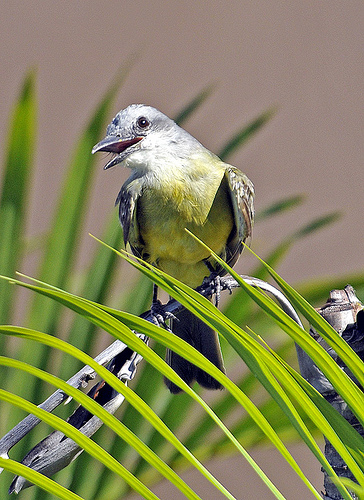
the bird has a small bill and a yellow breast.
a small gray and light green colored bird with a narrow beak.
a small bird with a yellow belly and gray feathers.
this bird has a yellow belly and breast with a gray crown and pointy bill.
a small light green chest bird with light grey head and small brown eyes
this gray bird has a yellow breast and belly and a pointed beak.
this bird has wings that are black and has a yellow belly
this bird is grey with yellow and has a long, pointy beak.
this particular bird has a belly that is yellow with black patches
this bird has wings that are black and has a yellow bellyq
Species: Tropical Kingbird